Siege of Colombo (1587–1588)

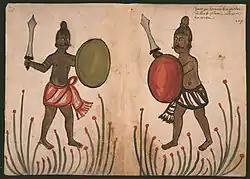
Sinhalese warriors represented in the Códice Casanatense

Rajasinha I launched three more assaults on Colombo in the months that followed, accompanied by shovel work to undermine the walls, while the Portuguese carried out sorties against the Sinhalese positions. Raja Sinha understood that without blocking the city by sea, he would never be able to conquer it from the Portuguese, so, when the monsoon was over, on 4 September he ordered his fleet to go out to sea with a force of 18 fustas, four calemutes and 18 large tonnes. However, Captain-Major Tomé de Sousa went out to meet him with two galleys and 18 fustas; the fight was close but the Portuguese's greater experience in naval warfare and their heavier equipment ended up deciding the fight in their favor.